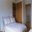
Label: bed